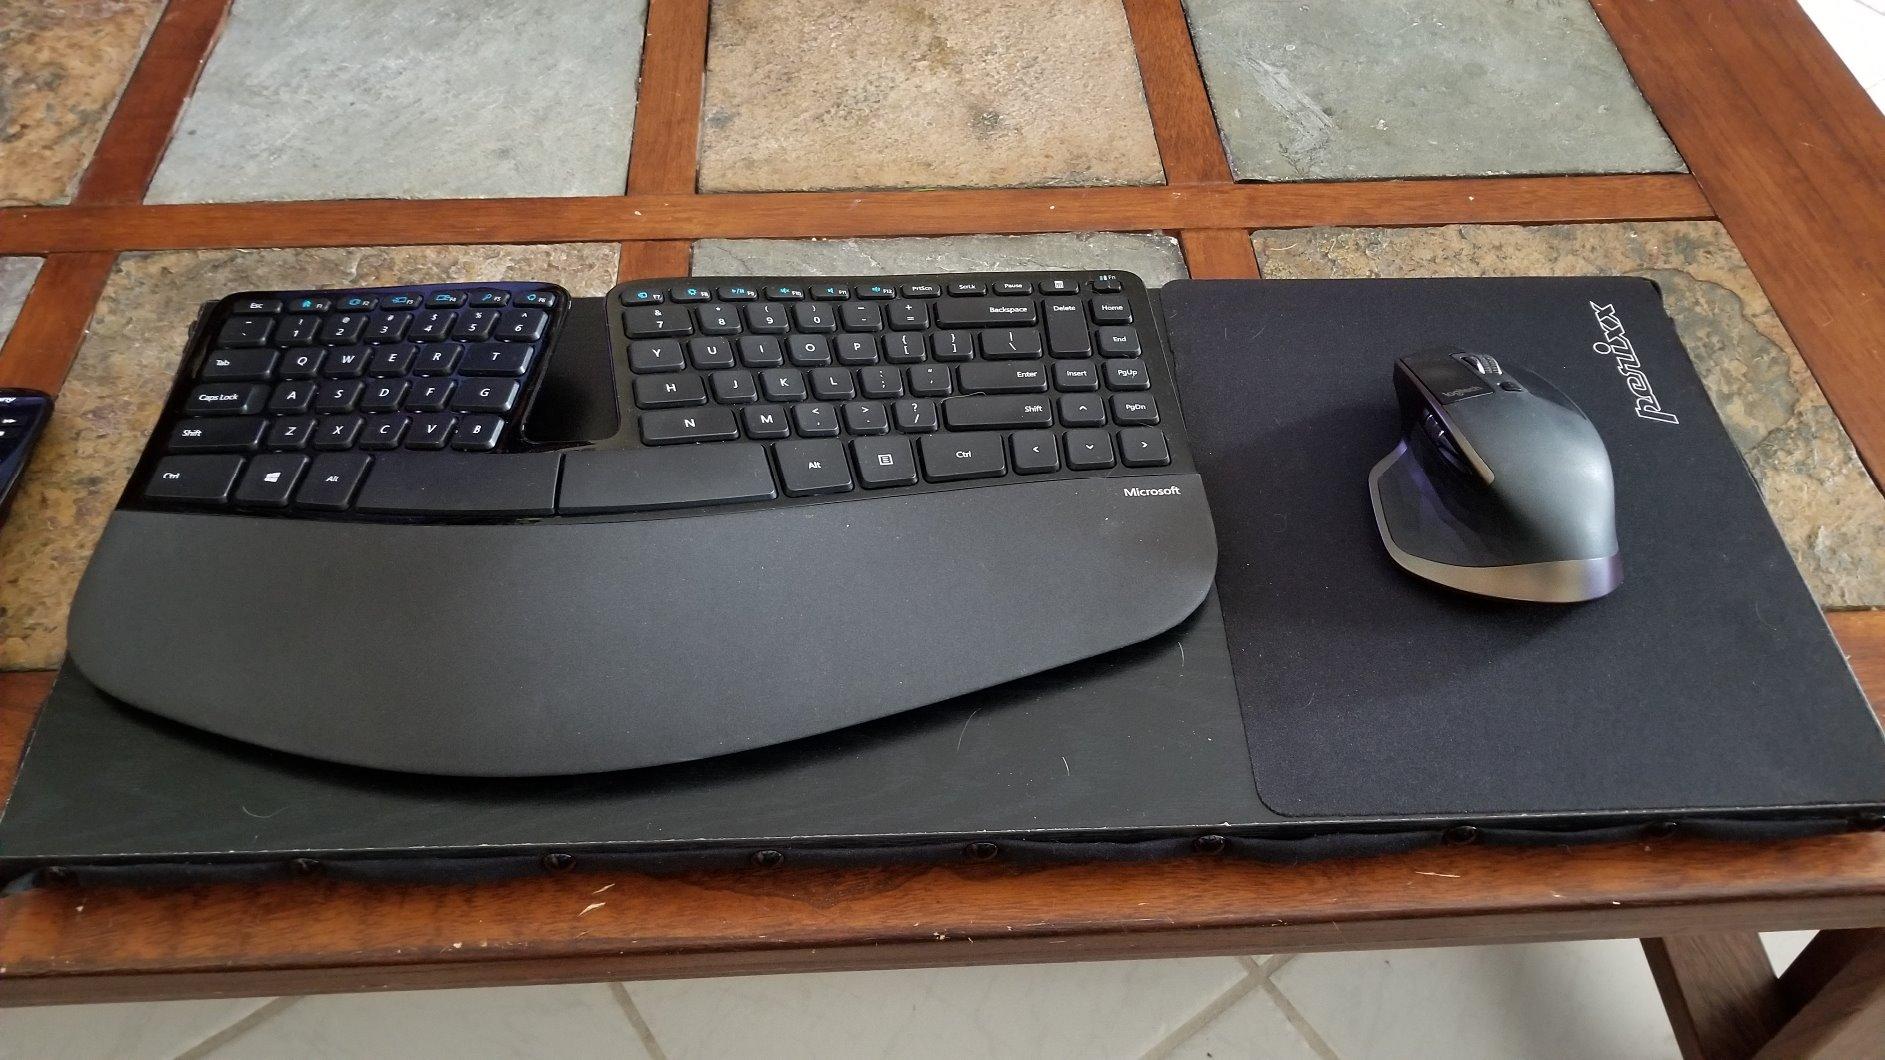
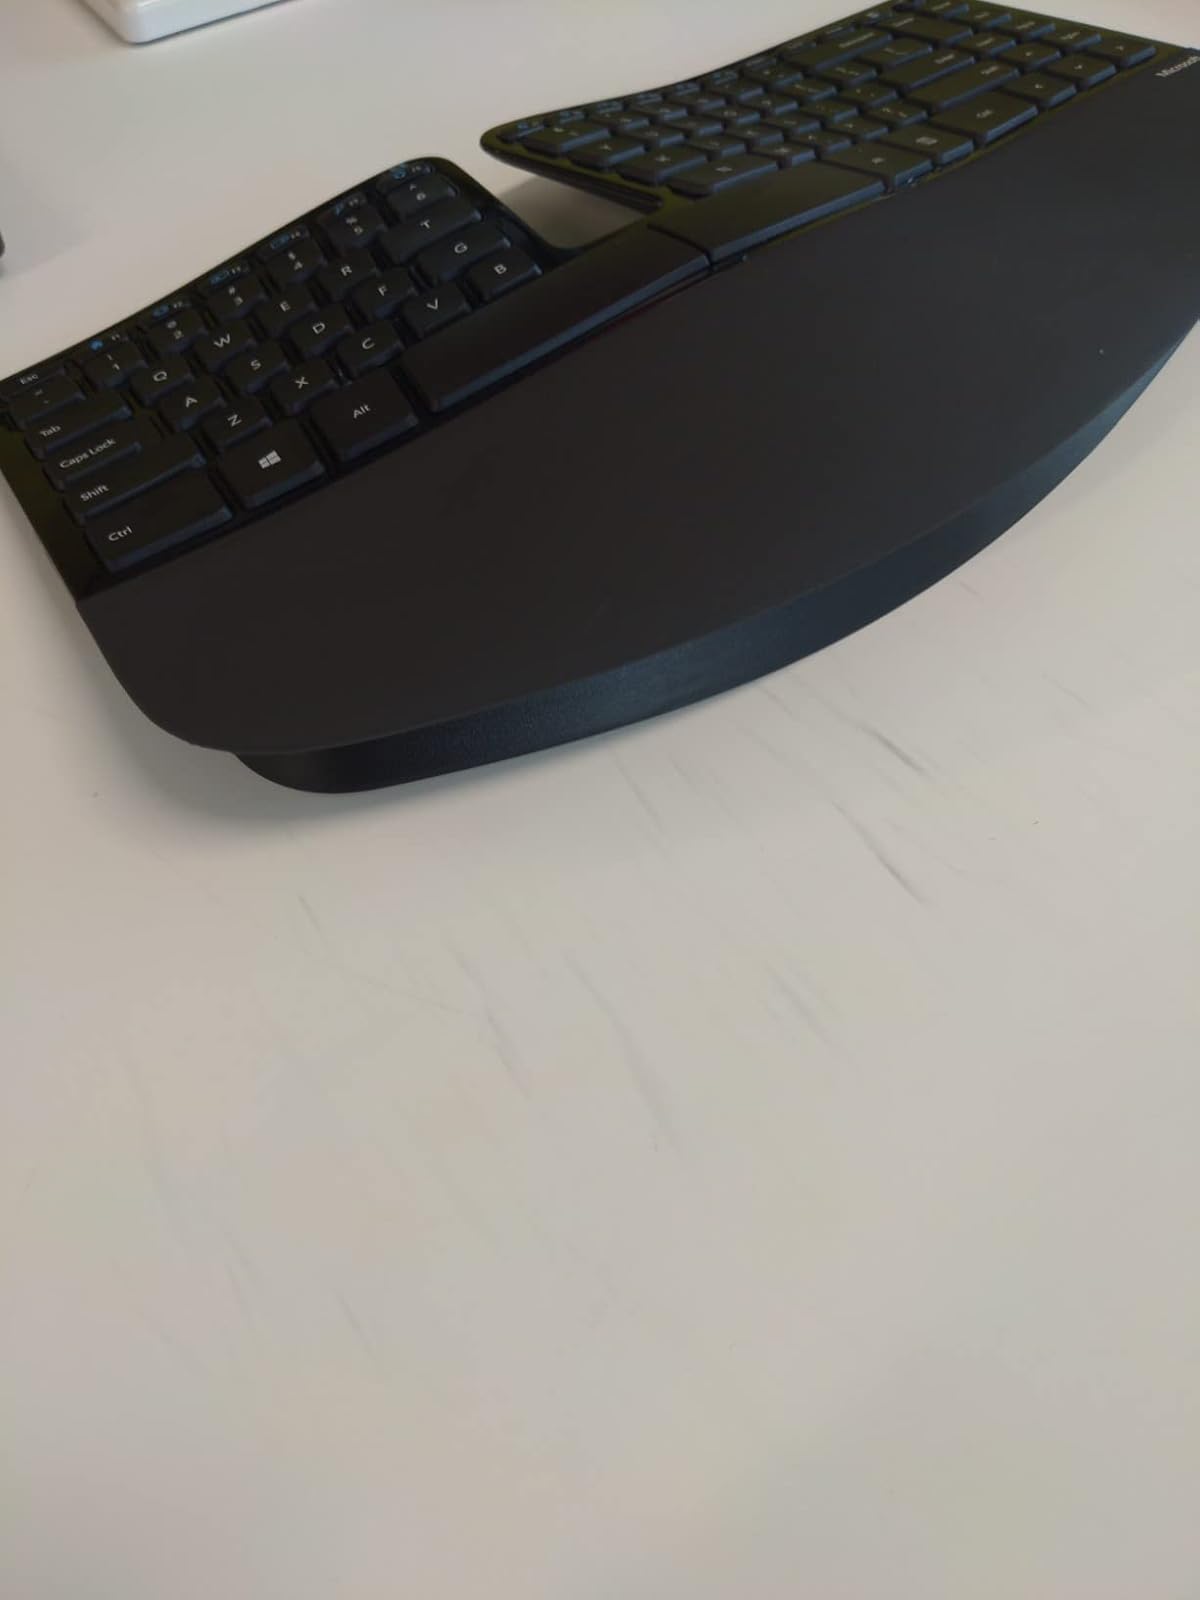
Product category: keyboard
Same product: yes